Mary Abukutsa-Onyango

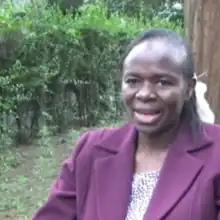

Mary Oyiela Abukutsa-Onyango (born 20 February 1959) is a humanitarian and agricultural scientist from Kenya who specializes in olericulture, agronomy, plant physiology. Abukutsa-Onyango is a professor of horticulture at Jomo Kenyatta University of Agriculture and Technology whose work focuses on African indigenous food crops. Abukutsa Onyango has studied how African indigenous vegetables can be used to combat malnutrition in Africa while maintaining a secure form of revenue even during more challenging weather and climate.